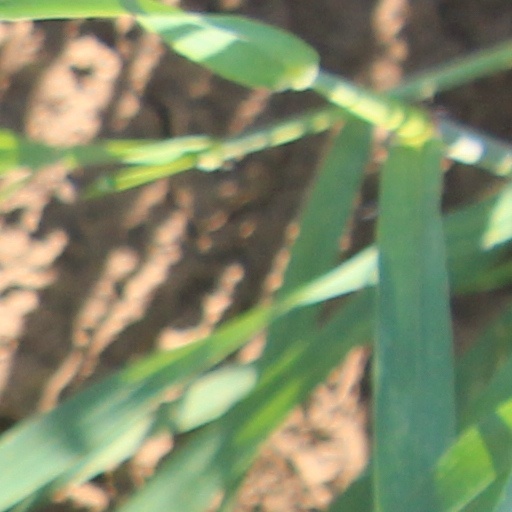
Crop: wheat